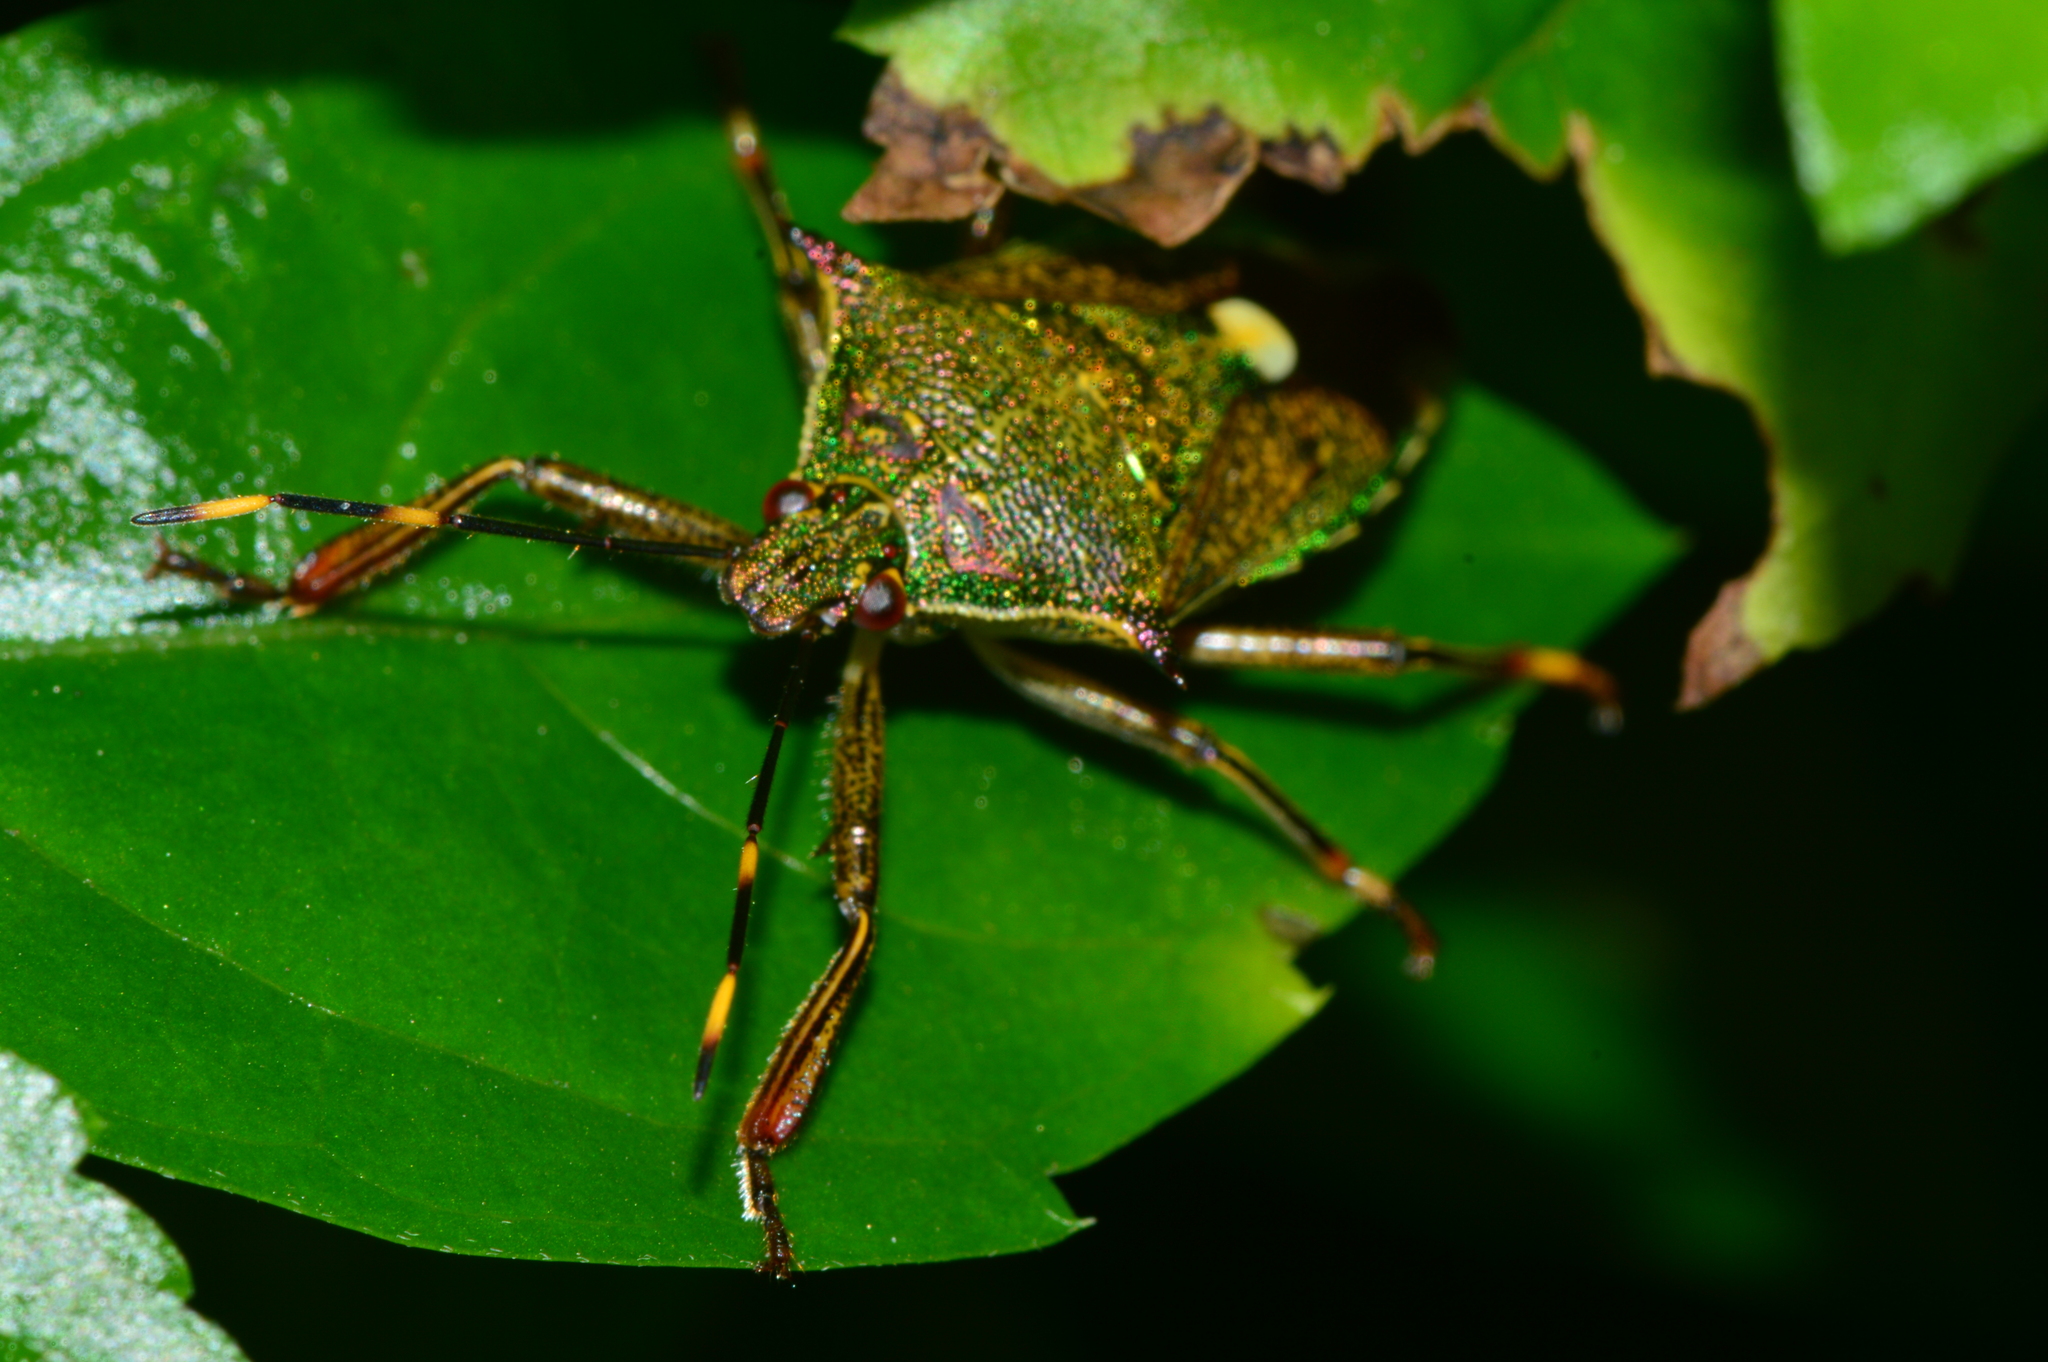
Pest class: stink_bug